Santon railway station

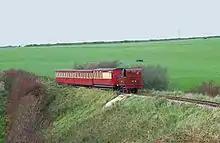
A northbound train crosses the Santon Burn to the immediate southwest of the railway station.

The railway station had not been staffed regularly for a great many years (1958 being the last recorded regular staffing) and until a major relay of the entire railway in 2001 it had basically been untouched for well over a century. In connection with these major works, for the duration of the 2002 summer season the railway station acted as the railway's terminus while major tracklaying was in progress and at this time the railway station facilities were improved considerably, with each of the two rooms of the original building being renovated to provide accommodation for railway station staff to the left, and passengers to the right. A drinks vending machine was installed at this time, and it was said that it was the most activity that the sleepy railway station had even seen in its entire 130+ year existence. When the track renewal programme was completed it was revered to being a quiet rural halt, though the improved facilities were to remain beneficial for the annual Santa Trains which terminated here until 2009. The revised timings for the festive services saw the railway station once again used as the temporary terminus in December 2014 when the "Santa Specials" returned to use the railway station building as the grotto. In more recent times the railway station has also been used as the terminus for various photographic charter specials (the railway station is a popular backdrop for photographs) as well as extra non-passenger trains that operate during the annual "Rush Hour" event and the "Manx Heritage Transport Festival" which has taken place each July/August since introduction in 2009. The 2014 event marked 140 years of the Douglas-Port Erin line and saw a special service hauled by diesel electric locomotive No. 21 call at Santon railway station with a train carrying a selection of Peel P.50 motorcars.